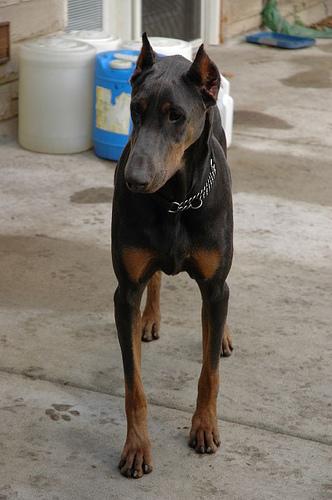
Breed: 209-n000054-Doberman